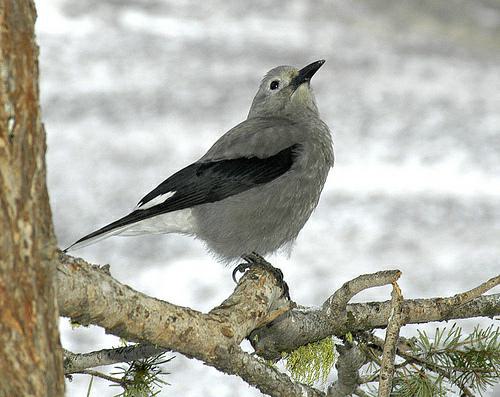
A photo of a clark nutcracker